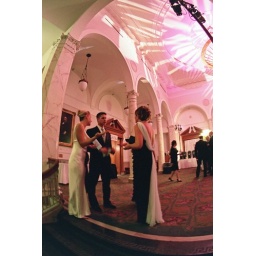
guests in white dresses at the library foundation gala